Takayoshi Sekiguchi

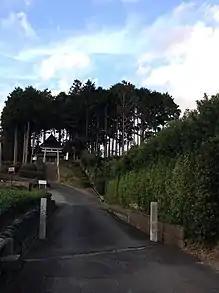
Tsukioka Yaho Shrine (Modern-Day Kikugawa, Shizuoka Prefecture) There are ruins of Sekiguchi's mansion and a memorial monument.

In 1868, he served as the chief of the Tokugawa Yoshinobu Goshoshinsho, as well as the head of the Elite Body Guard Corps and the head of the town magistrates' control, and served as keiki's guard. He also attended the Edo Castle's passing, became the head of the city board, signed an alliance with Katsu Kaishū, Yamaoka Tesshū, and , and moved Tokugawa Yoshinobu to Suruga, and worked hard to process the postwar period at the end of the Tokugawa shogunate and established a new era.